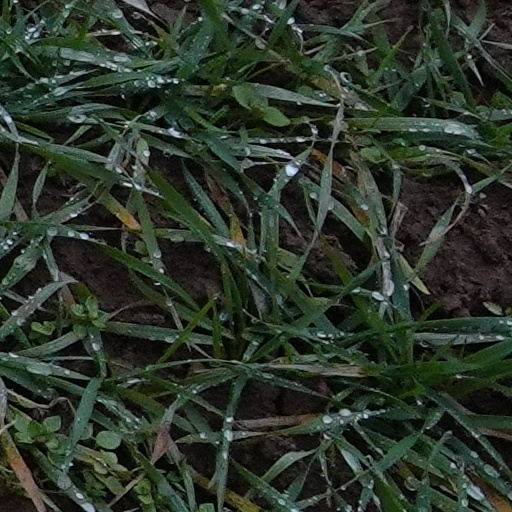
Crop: wheat